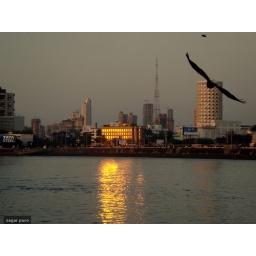
i was actually trying to get the reflection of the building ,got the bird in the picture by chance:)